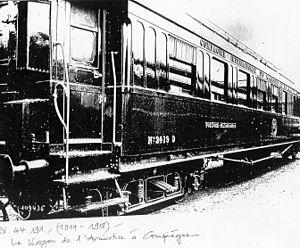
Le wagon de l'Armistice est la voiture de chemin de fer dans laquelle ont été signés l'armistice du 11 novembre 1918 entre l'Allemagne, la France et ses alliés, puis celui du 22 juin 1940 entre l'Allemagne et la France, tous deux à la clairière dite de l’Armistice dans la forêt de Compiègne, à une soixantaine de kilomètres au nord de Paris dans le département de l'Oise. Cet endroit est également nommé « clairière de Rethondes », bien que la clairière soit sur le territoire de la commune de Compiègne. Cette voiture numérotée 2419 D avait été mise en service en 1914 par la Compagnie des wagons-lits, affectée au train du maréchal Foch en 1918, exposée aux Invalides puis dans la clairière de Rethondes pendant l'entre-deux-guerres. Emmenée en Allemagne après la signature de l'armistice de juin 1940 et exposée à Berlin, elle a été détruite en avril 1945 par les SS, sur ordre de Hitler, un mois avant la capitulation allemande.